Mark Lane tube station

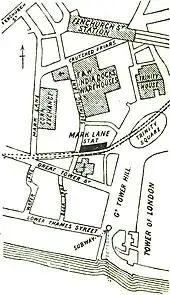
Location of Mark Lane station on an 1888 plan.

Mark Lane station was opened on 6 October 1884 to replace the short-lived Tower of London station, which was closed when the Metropolitan Railway and District Railway were connected to form the Circle line and a larger station was required.